Nangan, Lienchiang

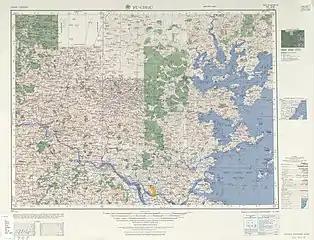
Nangan Island in the East China Sea (labelled as MA-TSU (ISLAND) ) (1954)

Nangan Township is a rural township in the Matsu Islands and the county seat of Lienchiang County, Fujian.